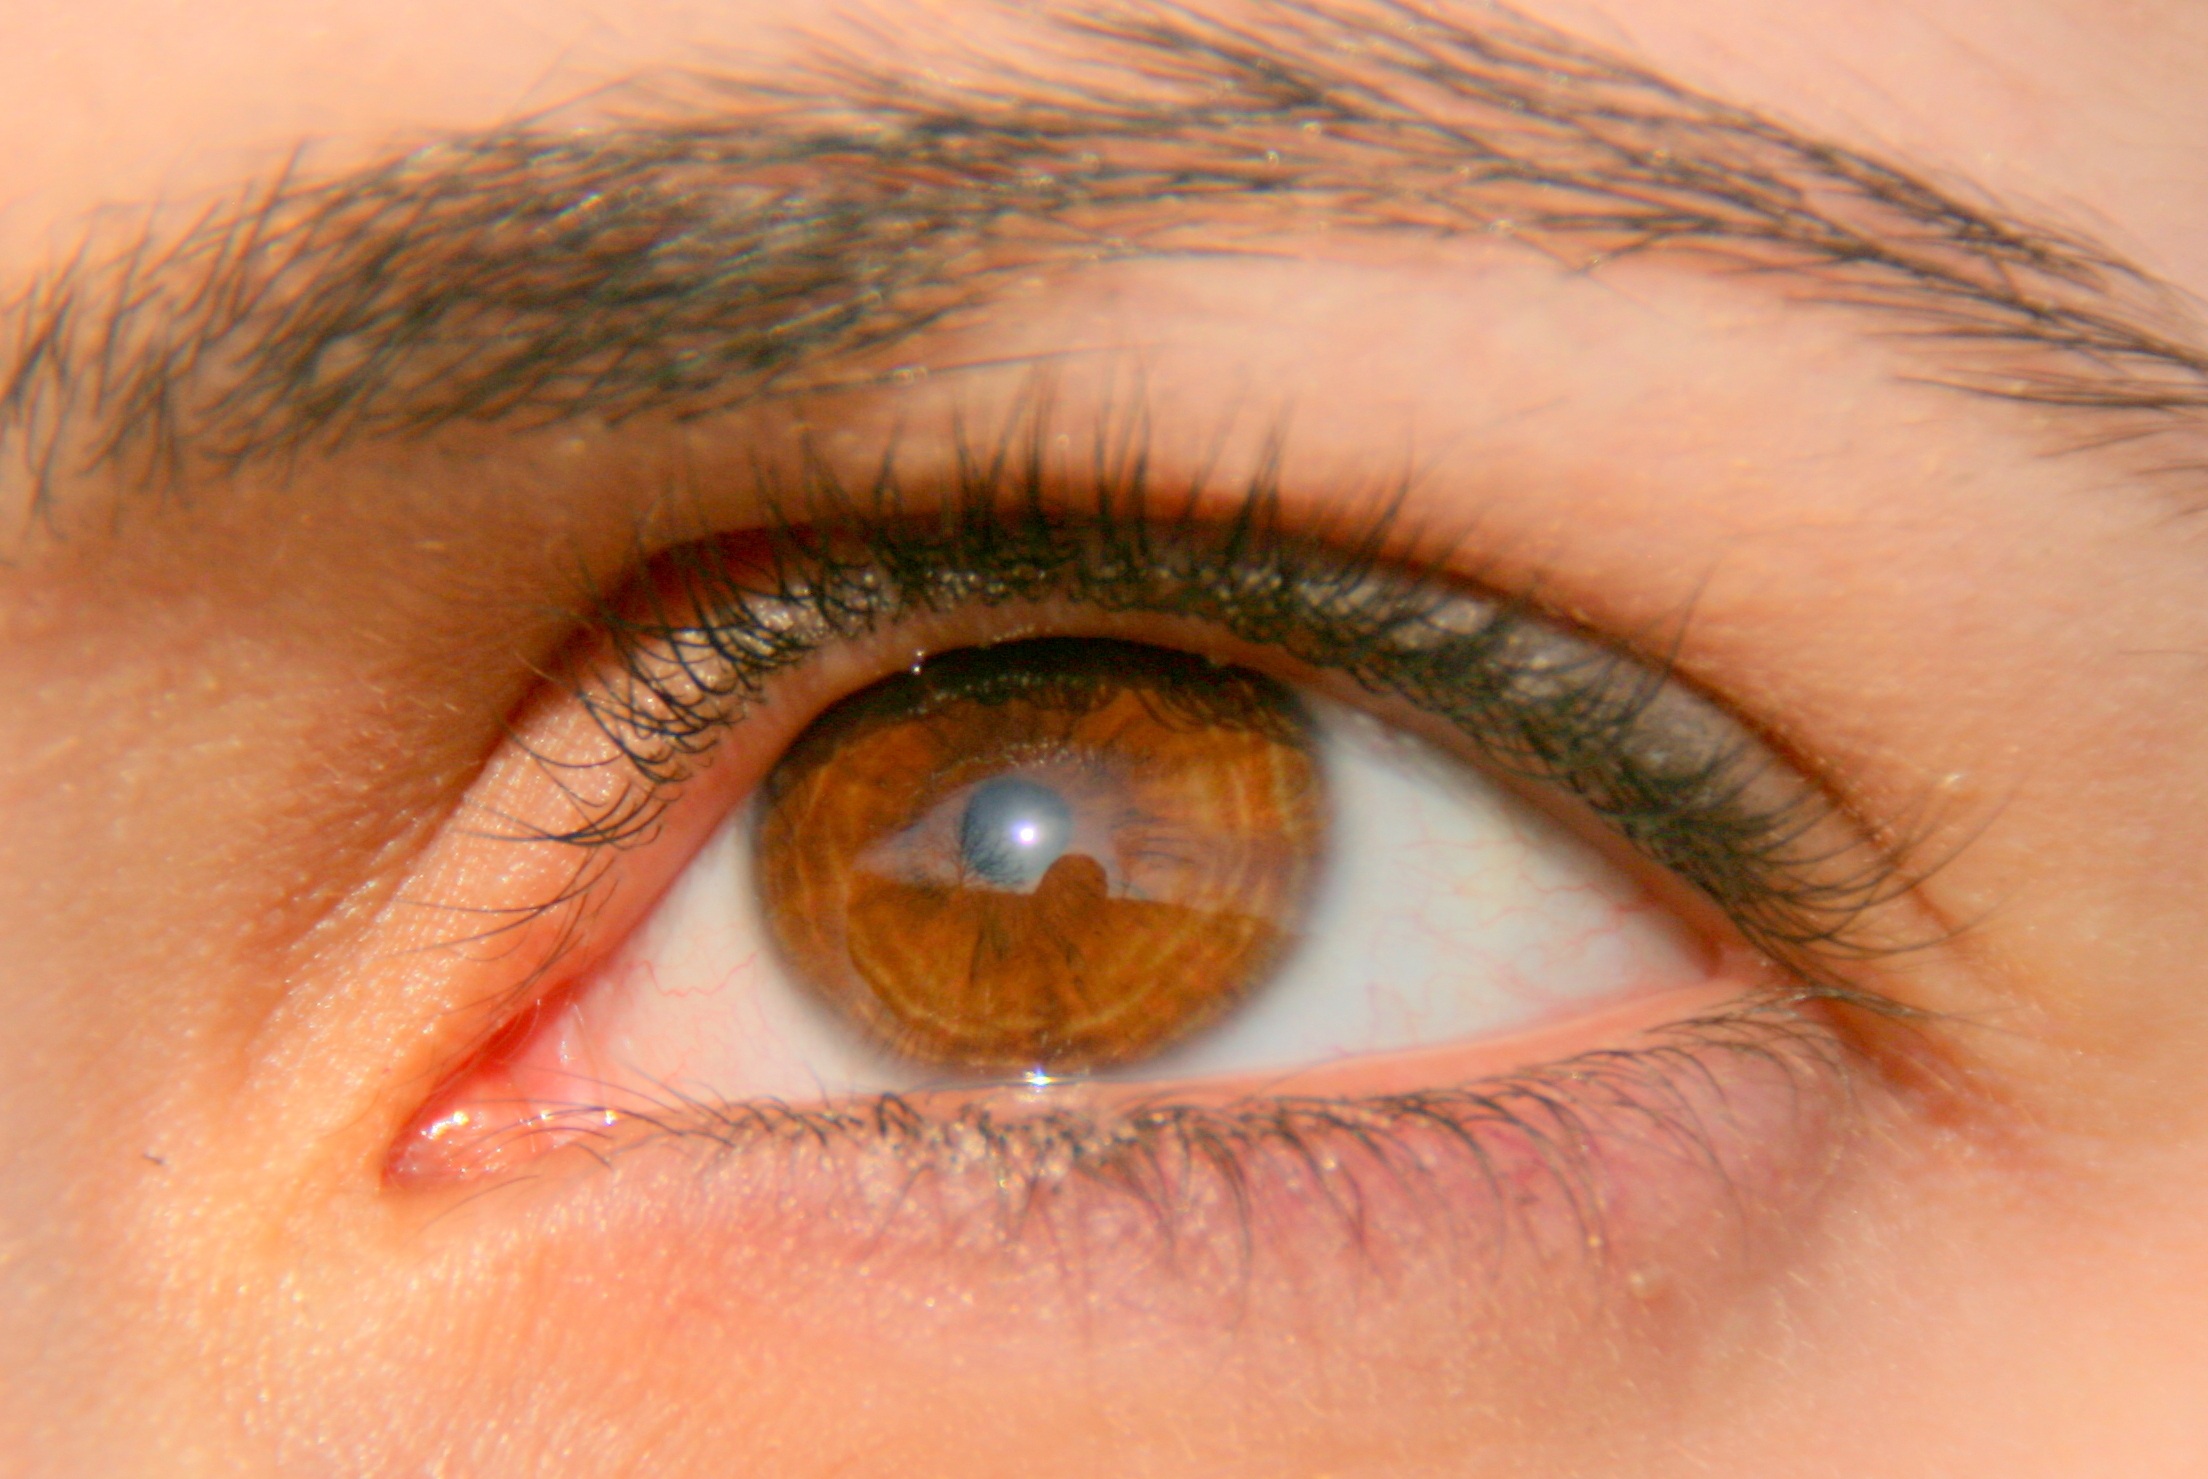
girl, brown, eyebrow, mouth, eyelash, close up, human body, coloring, face, nose, cheek, iris, eye, head, organ, cosmetics, forehead, vision care, eyelash extensions